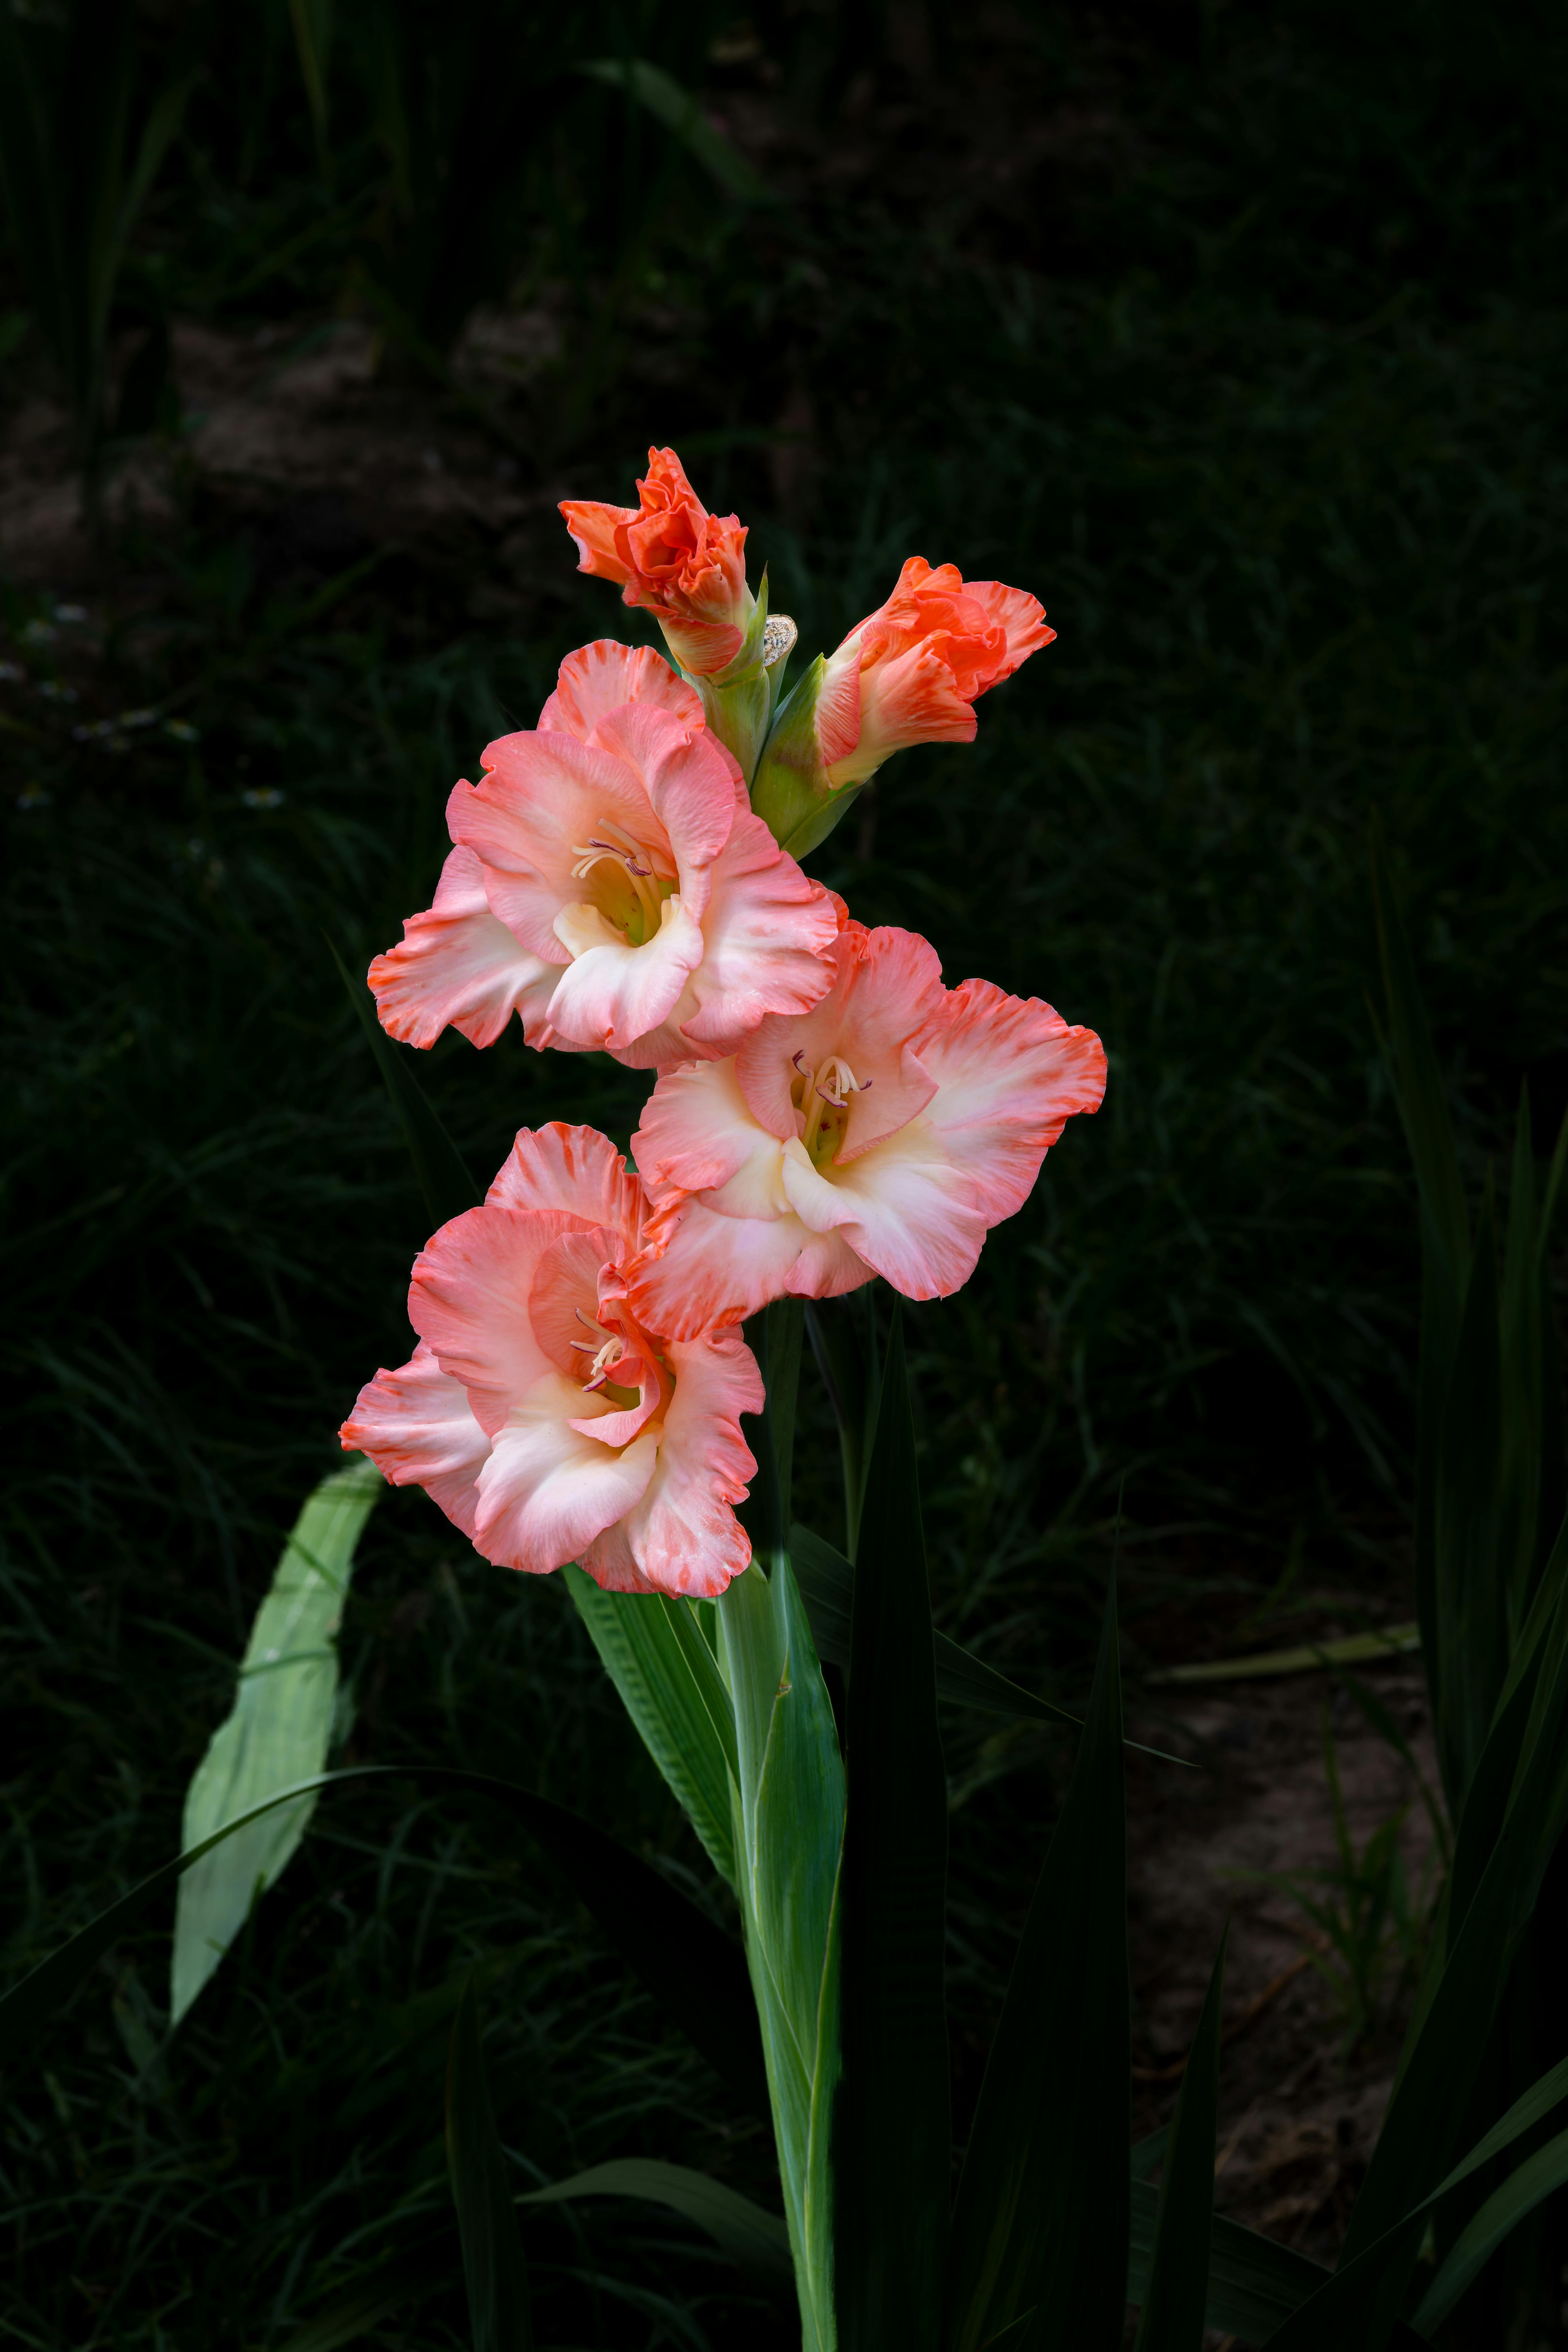
flower, petal, green, red, plants, yellow, pink, flowering plant, close up, spring, gladiolus, herbaceous plant, wildflower, plant stem, macro photography, Pedicel, pollen, perennial plant, lilies, amaryllidaceae, amaryllis, pinks, hollyhocks, geraniums